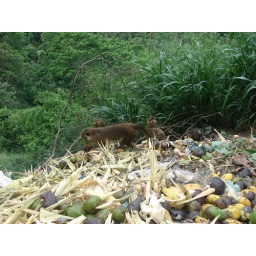
Monkeys are scavengers. Here they are eating avocados, corn, and oranges near a vegetable vendor stand.